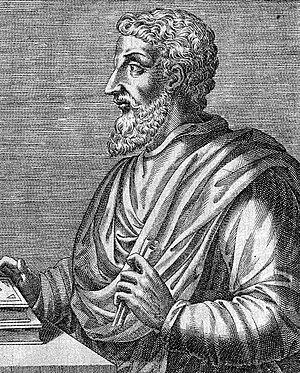
Varron est un écrivain, savant et magistrat romain de condition équestre, né à Reate, en Sabine, en 116 av. J.-C. et mort en 27 av. J.-C.. Ses écrits, dont l'essentiel ne nous est pas parvenu, apportent quelques éclairages sur l'étymologie des mots latins et l'organisation des connaissances à Rome à la fin de la République.